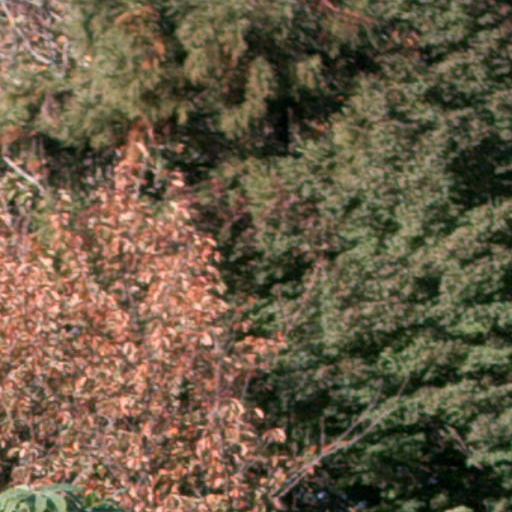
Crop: cassava